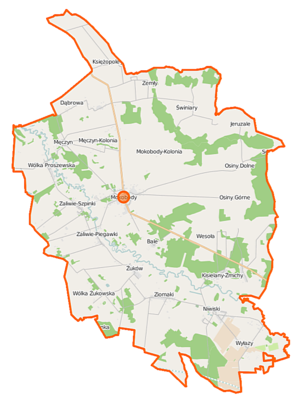
Mokobody est une gmina rurale de la powiat de Siedlce, dans la Voïvodie de Mazovie, dans le centre-est de la Pologne.